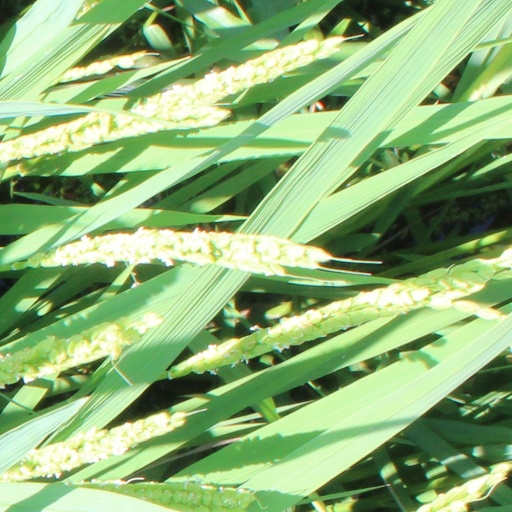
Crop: rice